South Carolina Gamecocks men's basketball

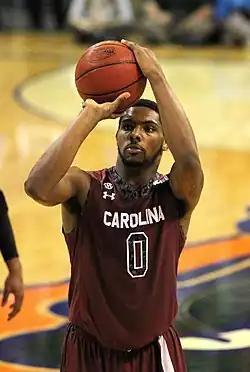
Sindarius Thornwell became the Gamecocks' first SEC Player of the Year in 2017.

Former Chattanooga head coach Lamont Paris was named South Carolina's 33rd head coach on March 24, 2022, to replace the terminated Frank Martin. Paris is the first African-American head coach in the history of the Gamecock men's basketball program.